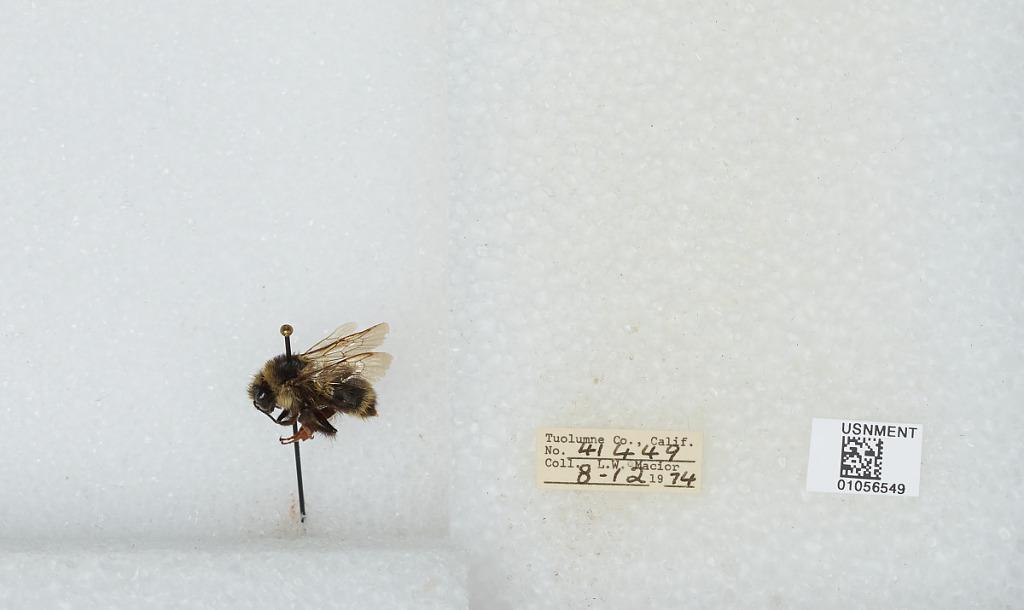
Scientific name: Bombus bifarius nearcticus
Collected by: L. Macior
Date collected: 1974-8-12
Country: United States
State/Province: California
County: Tuolumne
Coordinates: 38.02, -119.93